Chilean cruiser Esmeralda (1883)

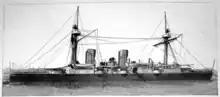
refer to caption

The British shipbuilding company Armstrong Mitchell and its founder William Armstrong were keen to publicize their design and construction work on "Esmeralda", as they believed it would bring in additional warship orders. Armstrong boasted to press outlets in 1884 that "Esmeralda" was "the swiftest and most powerfully armed cruiser in the world" and that it was "almost absolutely secure from the worst effects of projectiles."